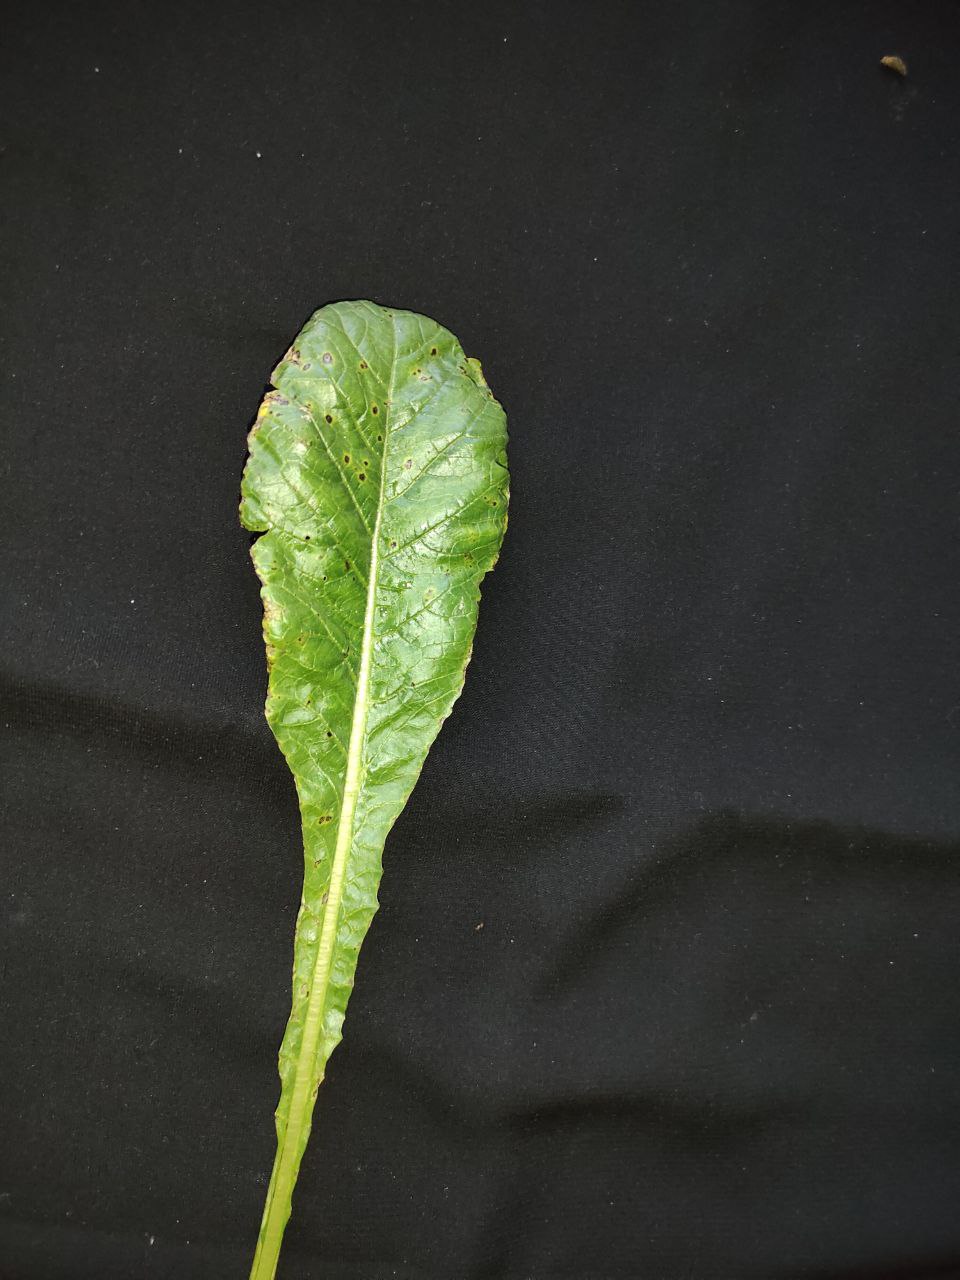
Label: Black leaf spot